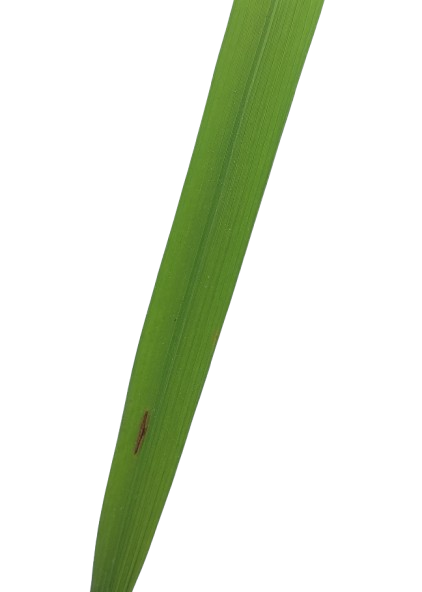
Label: Rice Blast